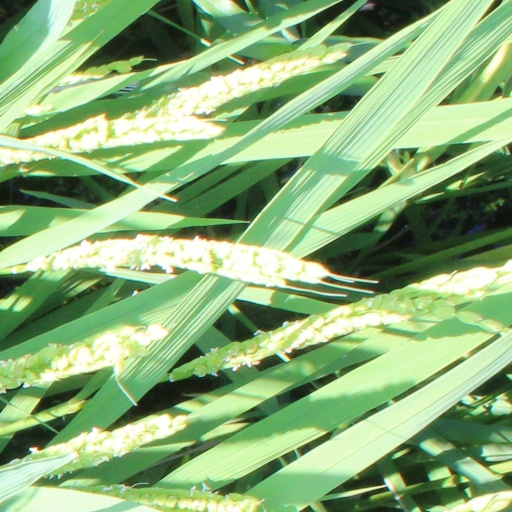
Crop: rice